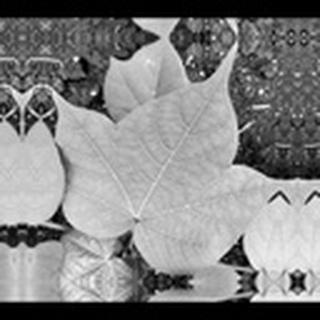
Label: healthy_cotton